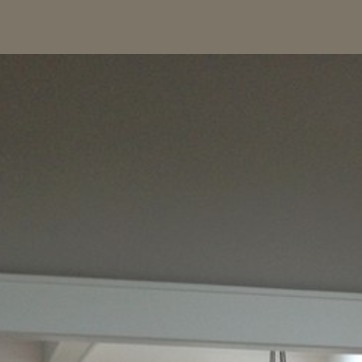
Material: painted